Mole Majimu

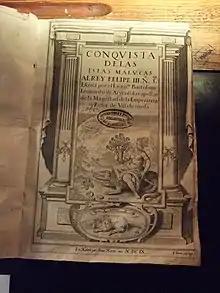
Frontispiece of Bartolomé Leonardo de Argensola's "Conquista de las Islas Malucas" that celebrated the Spanish-Tidorese invasion of Ternate in 1606.

In fact the new Spanish-Tidorese hegemony was of short duration. Already in 1607 a Dutch fleet appeared in North Maluku and made a treaty with the new Sultan of Ternate. A fort was constructed in Ternate so that the island was divided into a Spanish and a VOC-allied sphere. In 1613 the allies joined forces to invade Tidore in order to push out the Spanish, strengthened by Japanese mercenaries. The Ternatan Sultan explicitly told the Dutch of his intention to capture Mole and finishing him off with a sword. The VOC forces quickly overwhelmed the Spanish fort at Marieko after a tenacious battle where the wounded Spaniards were disposed of "per el filo de l'espada". Mole preferred not to intervene in the fight, but the allies proceeded to attack the royal settlement. However, they were now in turn defeated by a determined Tidorese troop armed with muskets, shields and swords and had to withdraw. In the next year 1614, the allies struck again and two more Spanish fortresses in Tidore were captured. However, the Iberians could not be expelled from Tidore, nor from their main fort Gammalamo in Ternate. In the same year Tidorese fleets of "korakoras" slew the VOC-affiliated regent of Bacan and raided Morotai.